Ruthven printing press

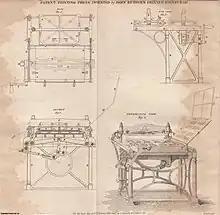

The Ruthven printing press was invented and manufactured by John Ruthven of Edinburgh, Scotland, from 1819 to 1822. The Ruthven press was an iron bed press which functioned by means of an unconventional platen which rolled over a stationary table which held the type, where the pressure on the type faces was exerted from below, instead of in the conventional method where pressure was applied from above. The platen is supported by two iron springs, under which are four brass bevelled wheels which move along on two tracks made of bevelled steel. After the impression is made the springs give way, and consequently rise up. The press overall incorporated a number of other rather complex mechanical components, the details of which are beyond the scope of this article. The press was smaller in size than most presses of this period, easier to use, and subsequently it quickly established a favorable reputation for itself among English printers.